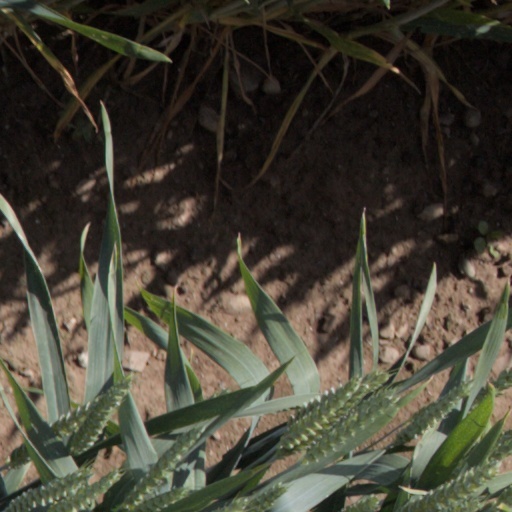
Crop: wheat